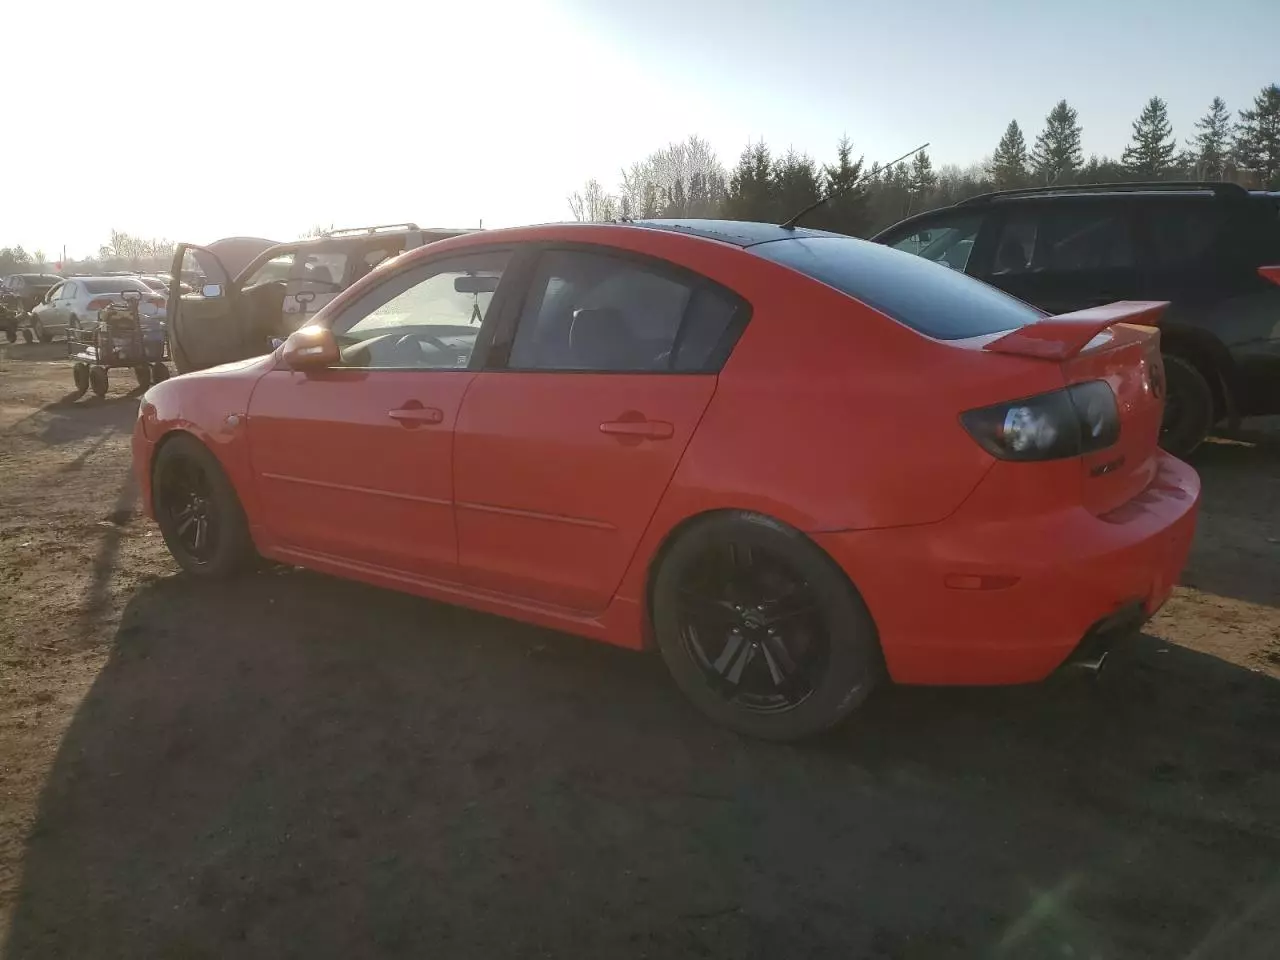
Aucun dommage détecté.
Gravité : aucun